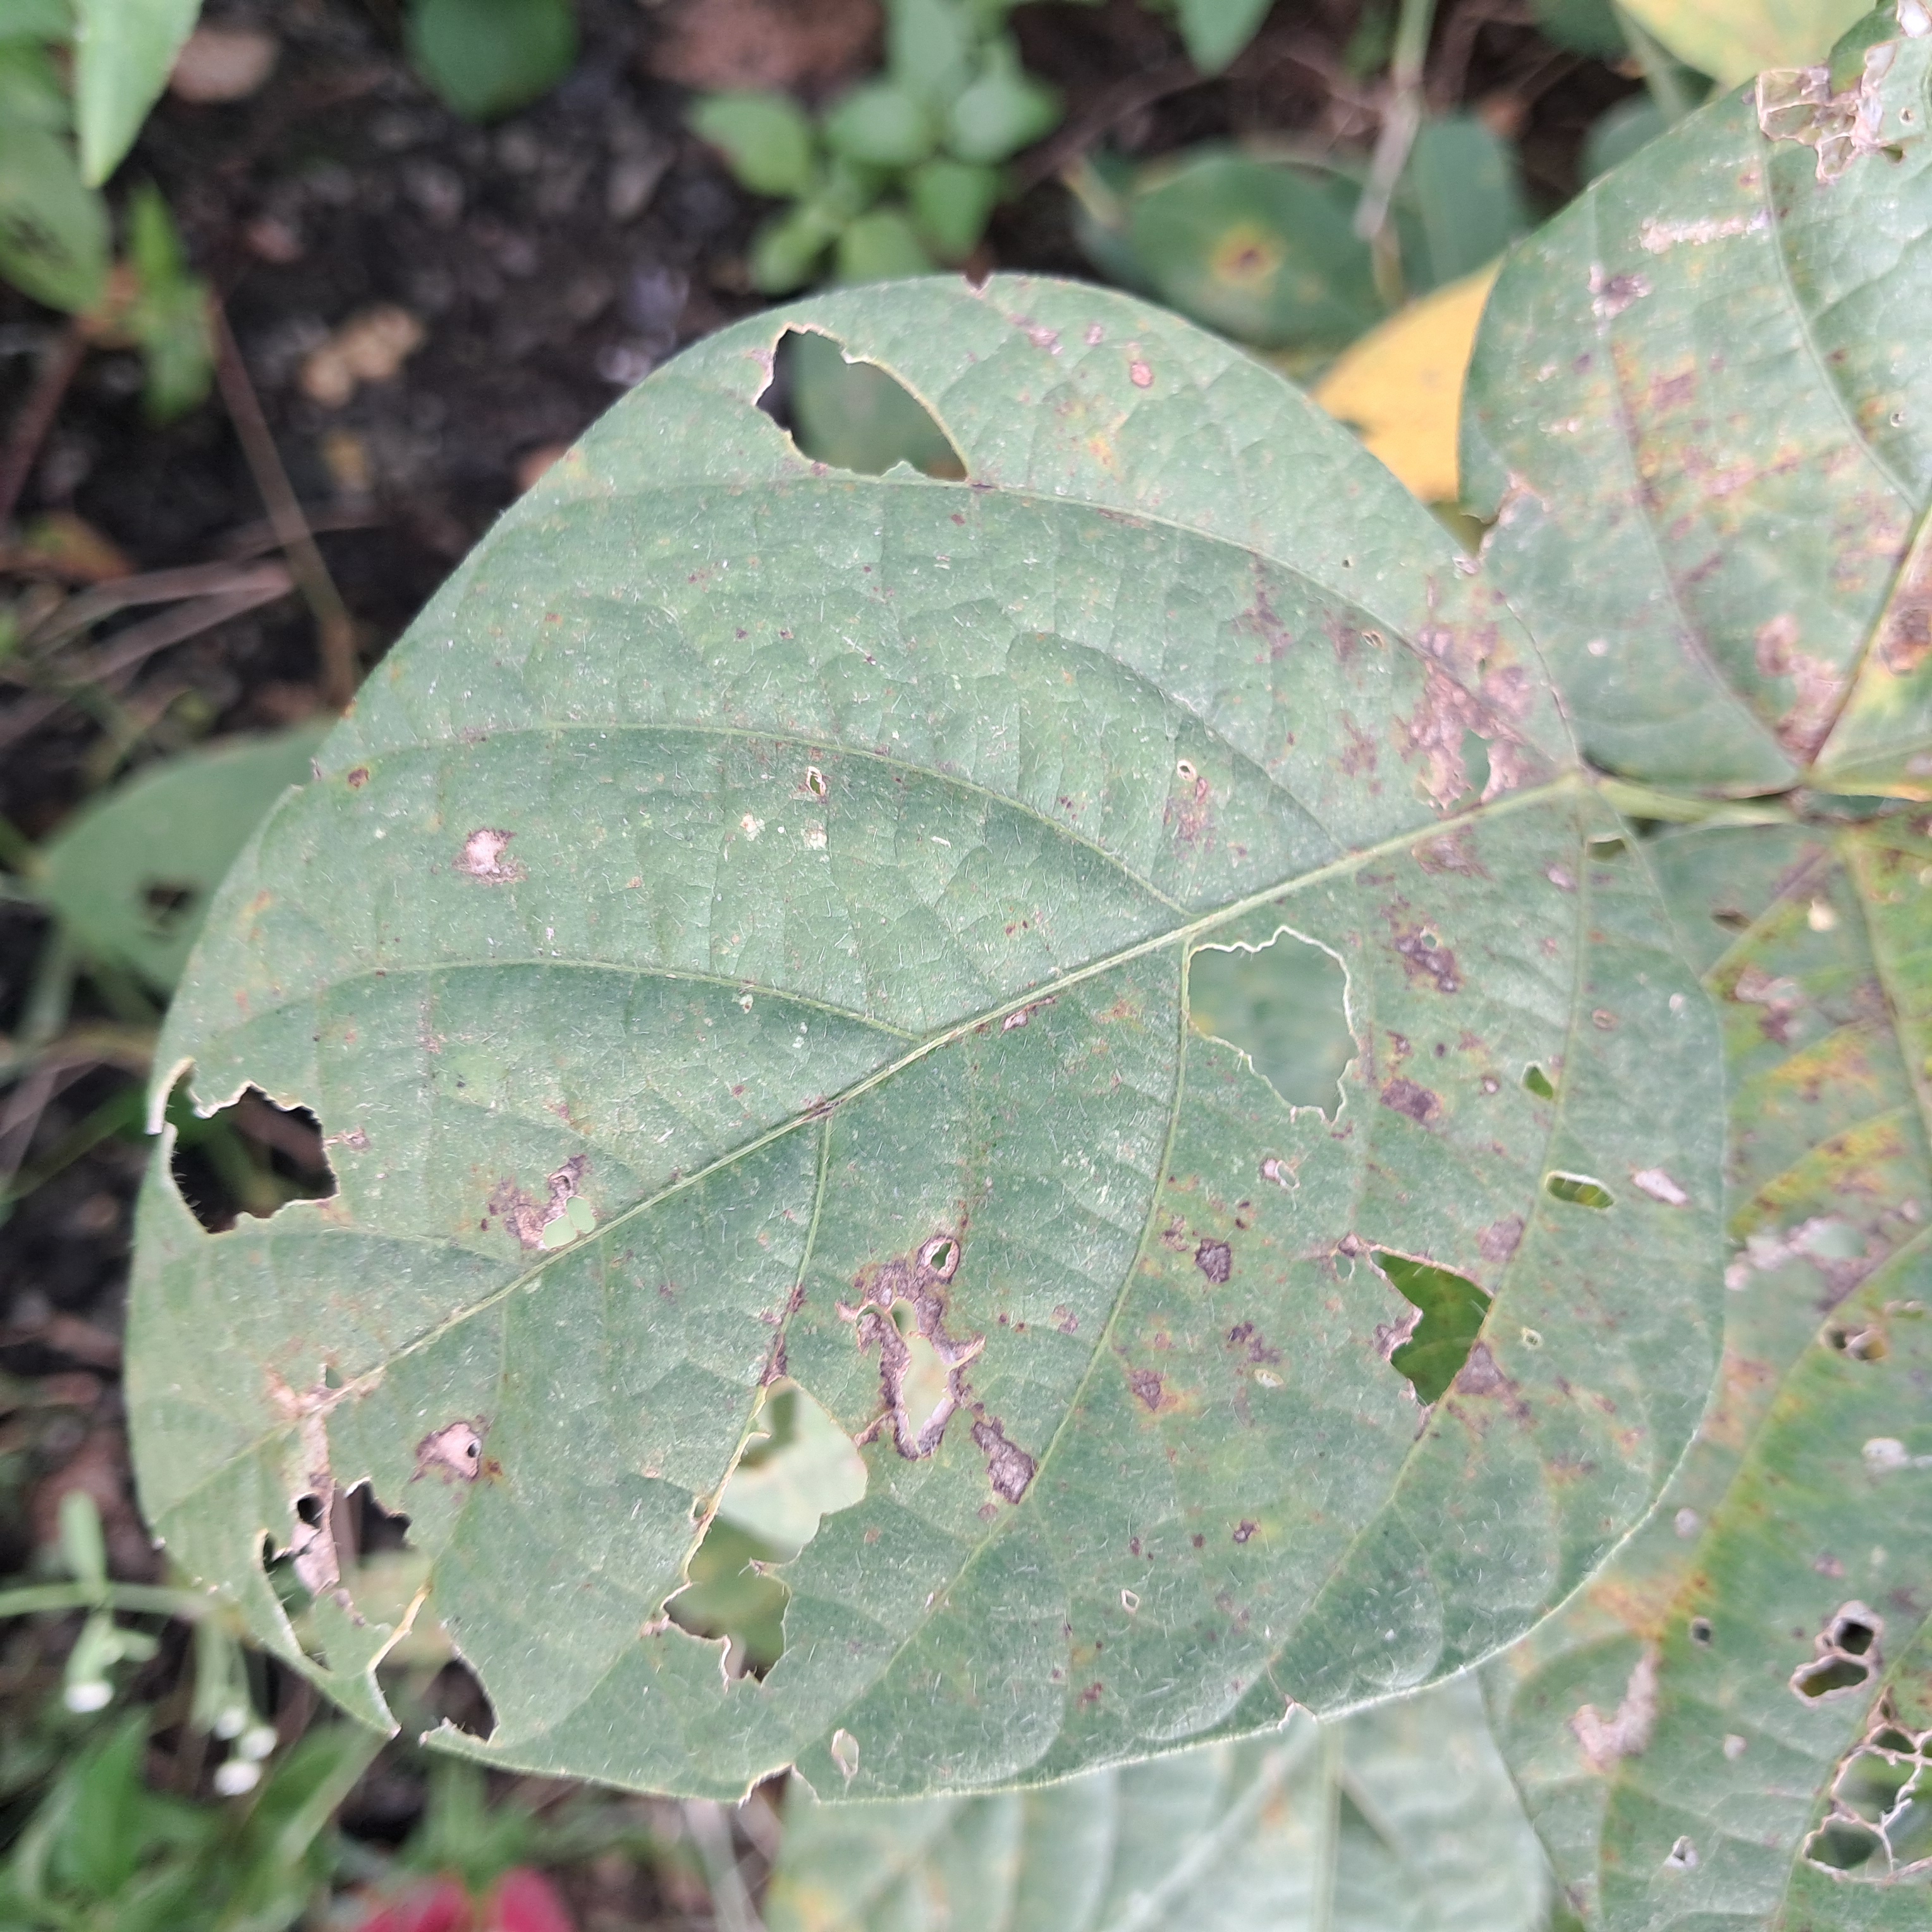
Label: Rust